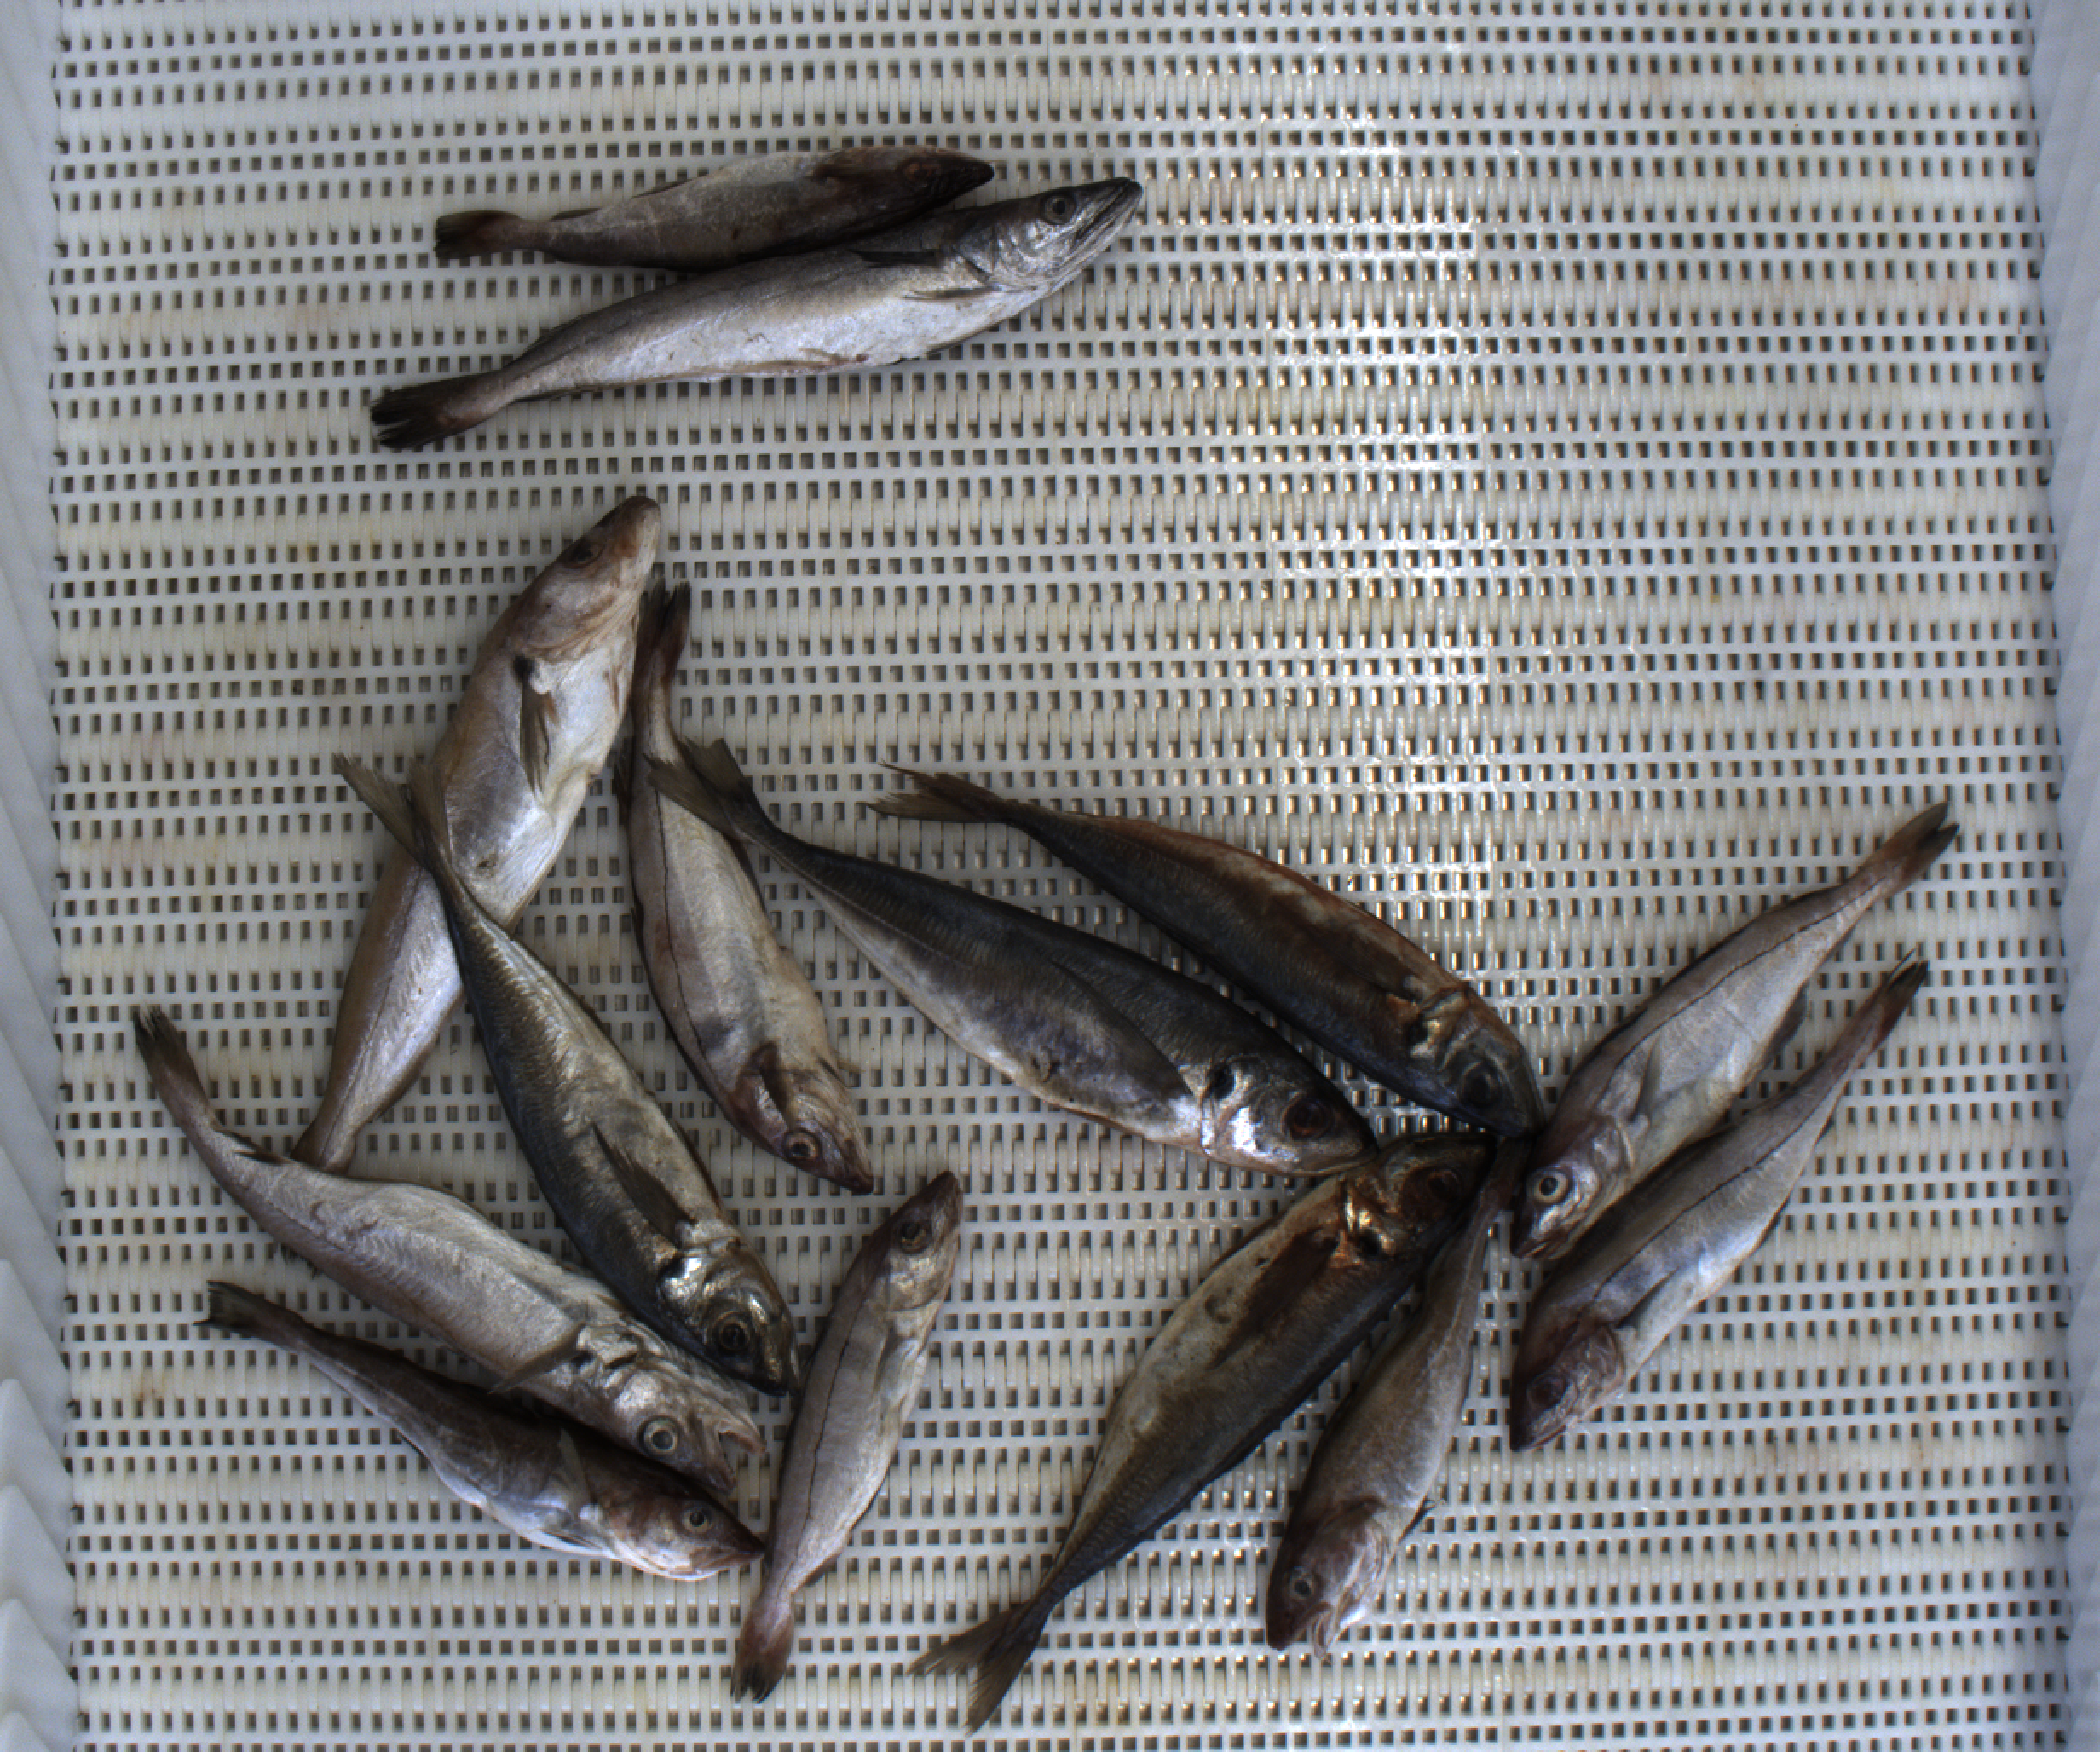
Total fish: 14
Cod: 3
Haddock: 4
Whiting: 2
Hake: 1
Horse mackerel: 4
Saithe: 0
Other: 0